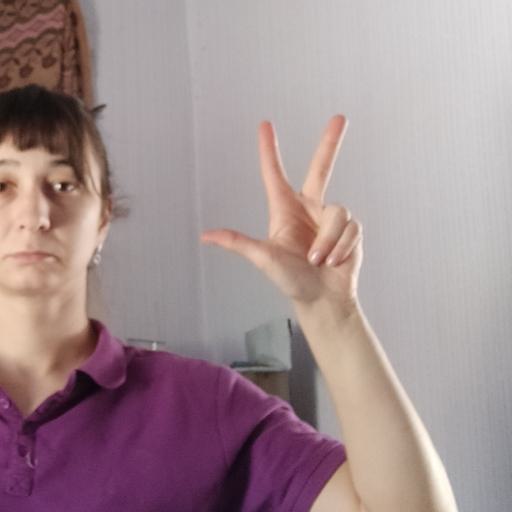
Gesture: three2